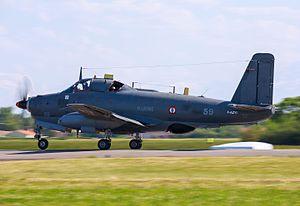
L'Alizé 59 au roulage à AirExpo, il s'agit du dernier Breguet Br.1050 Alizé en état de vol dans le monde.